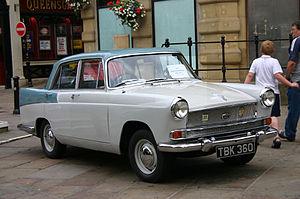
L' Austin Cambridge est une gamme d'automobiles produite par l'Austin Motor Company, en plusieurs générations, entre septembre 1954 et 1969 en tant que voitures et 1971, en tant que véhicule commercial léger. Elle a remplacé l'A40 Somerset et était entièrement nouvelle, moderne, de construction monocoque. Il y eut deux styles de carrosserie. L'A40, l'A50, et les premières A55 de forme traditionnelle arrondie précédèrent l'A55 Mark IIs et l'A60s stylisées par Pininfarina.